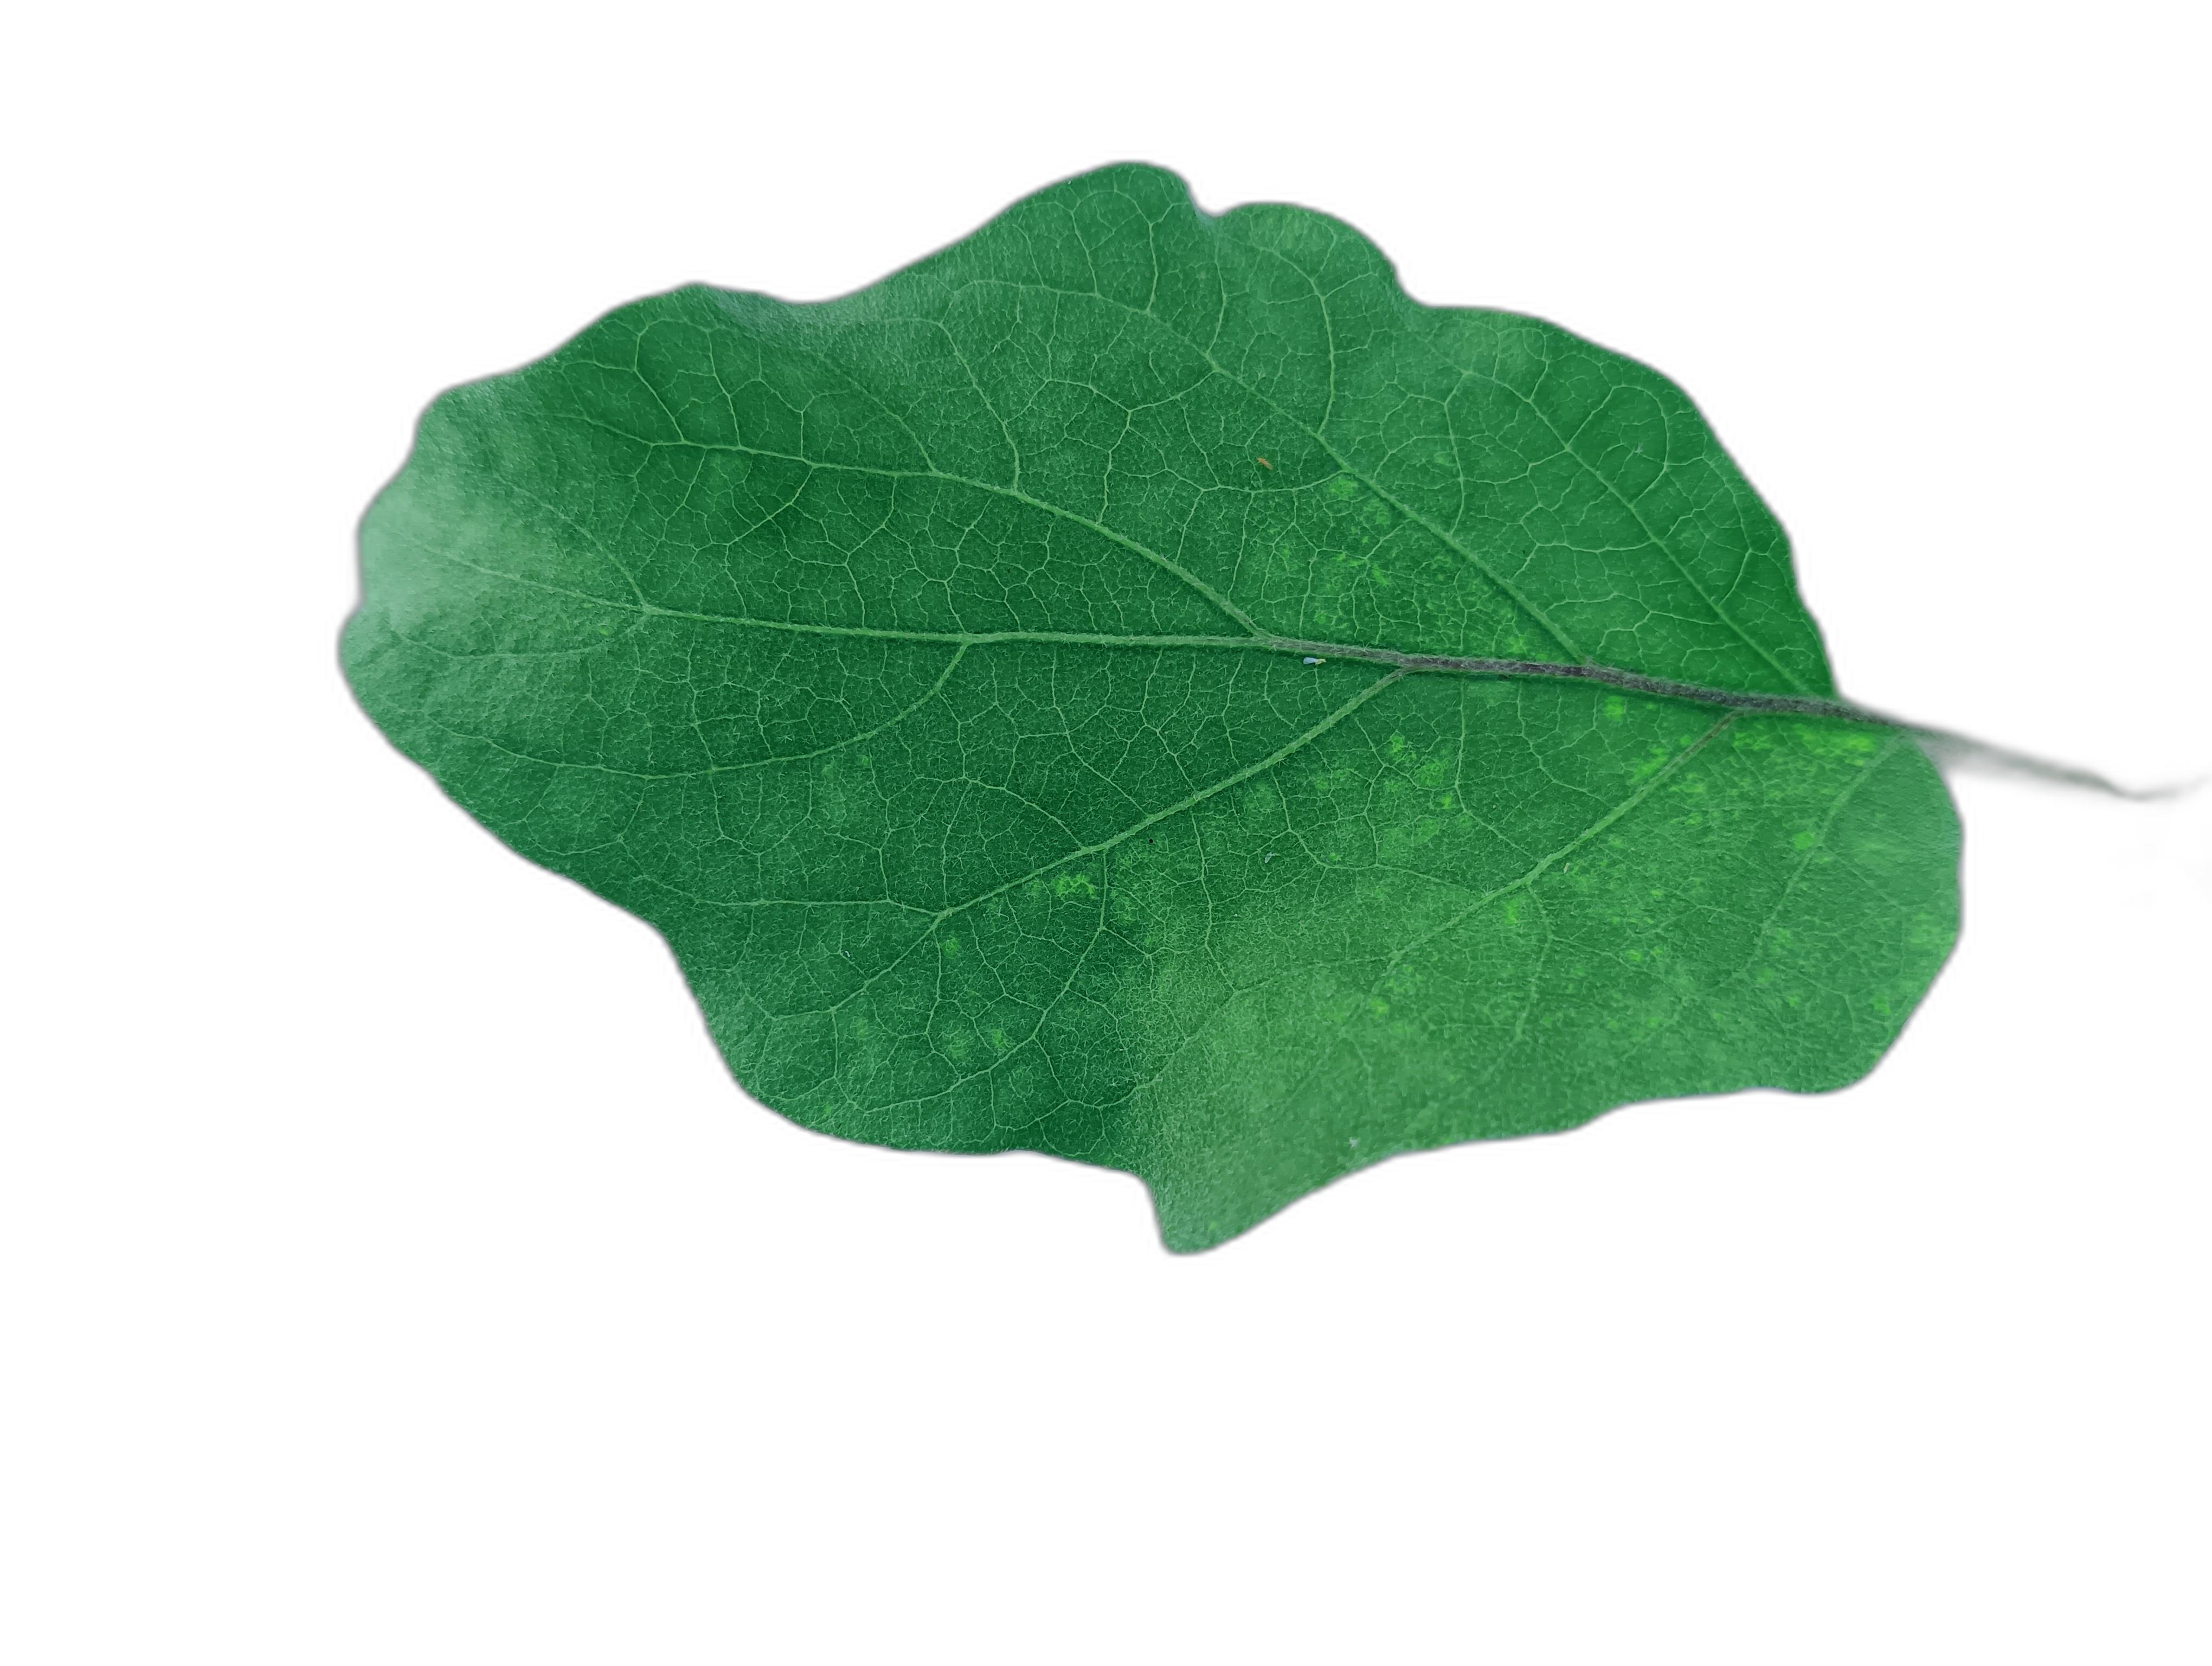
Label: Healthy Leaf